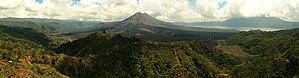
Kintamani est une région plutôt montagneuse située au nord-est de Bali en Indonésie.